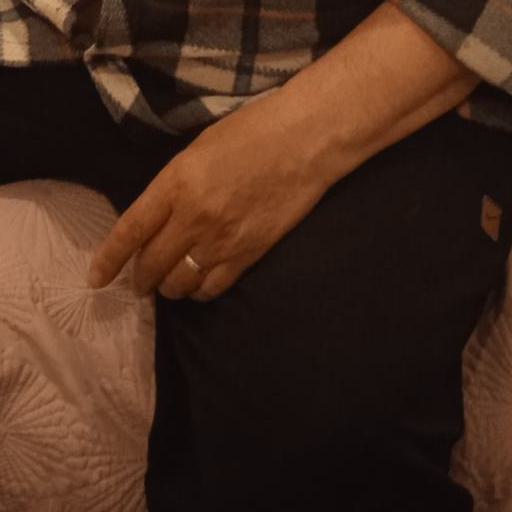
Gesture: no_gesture